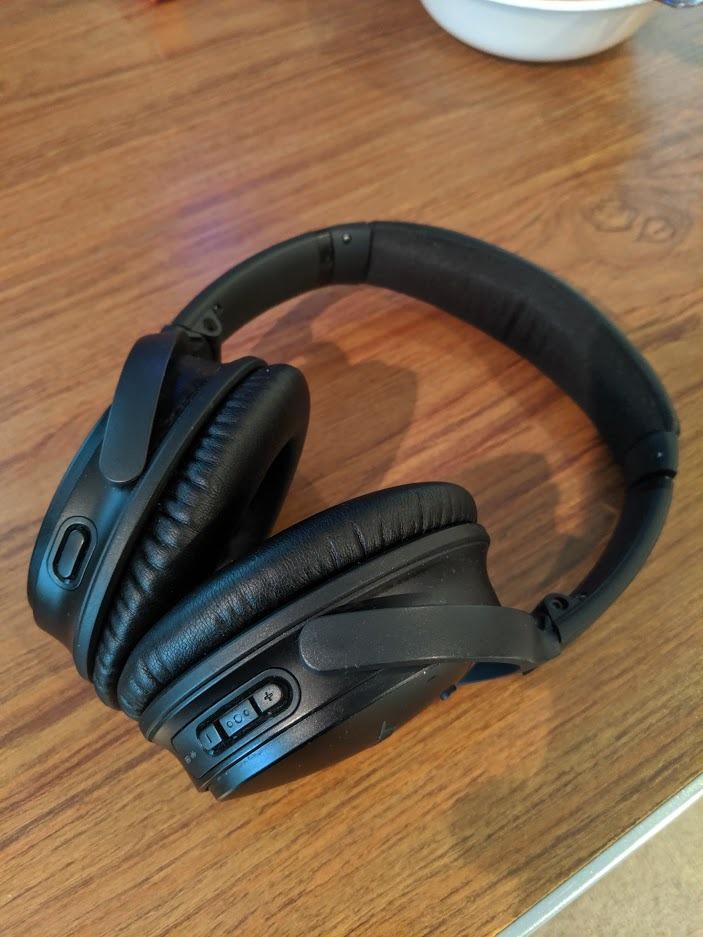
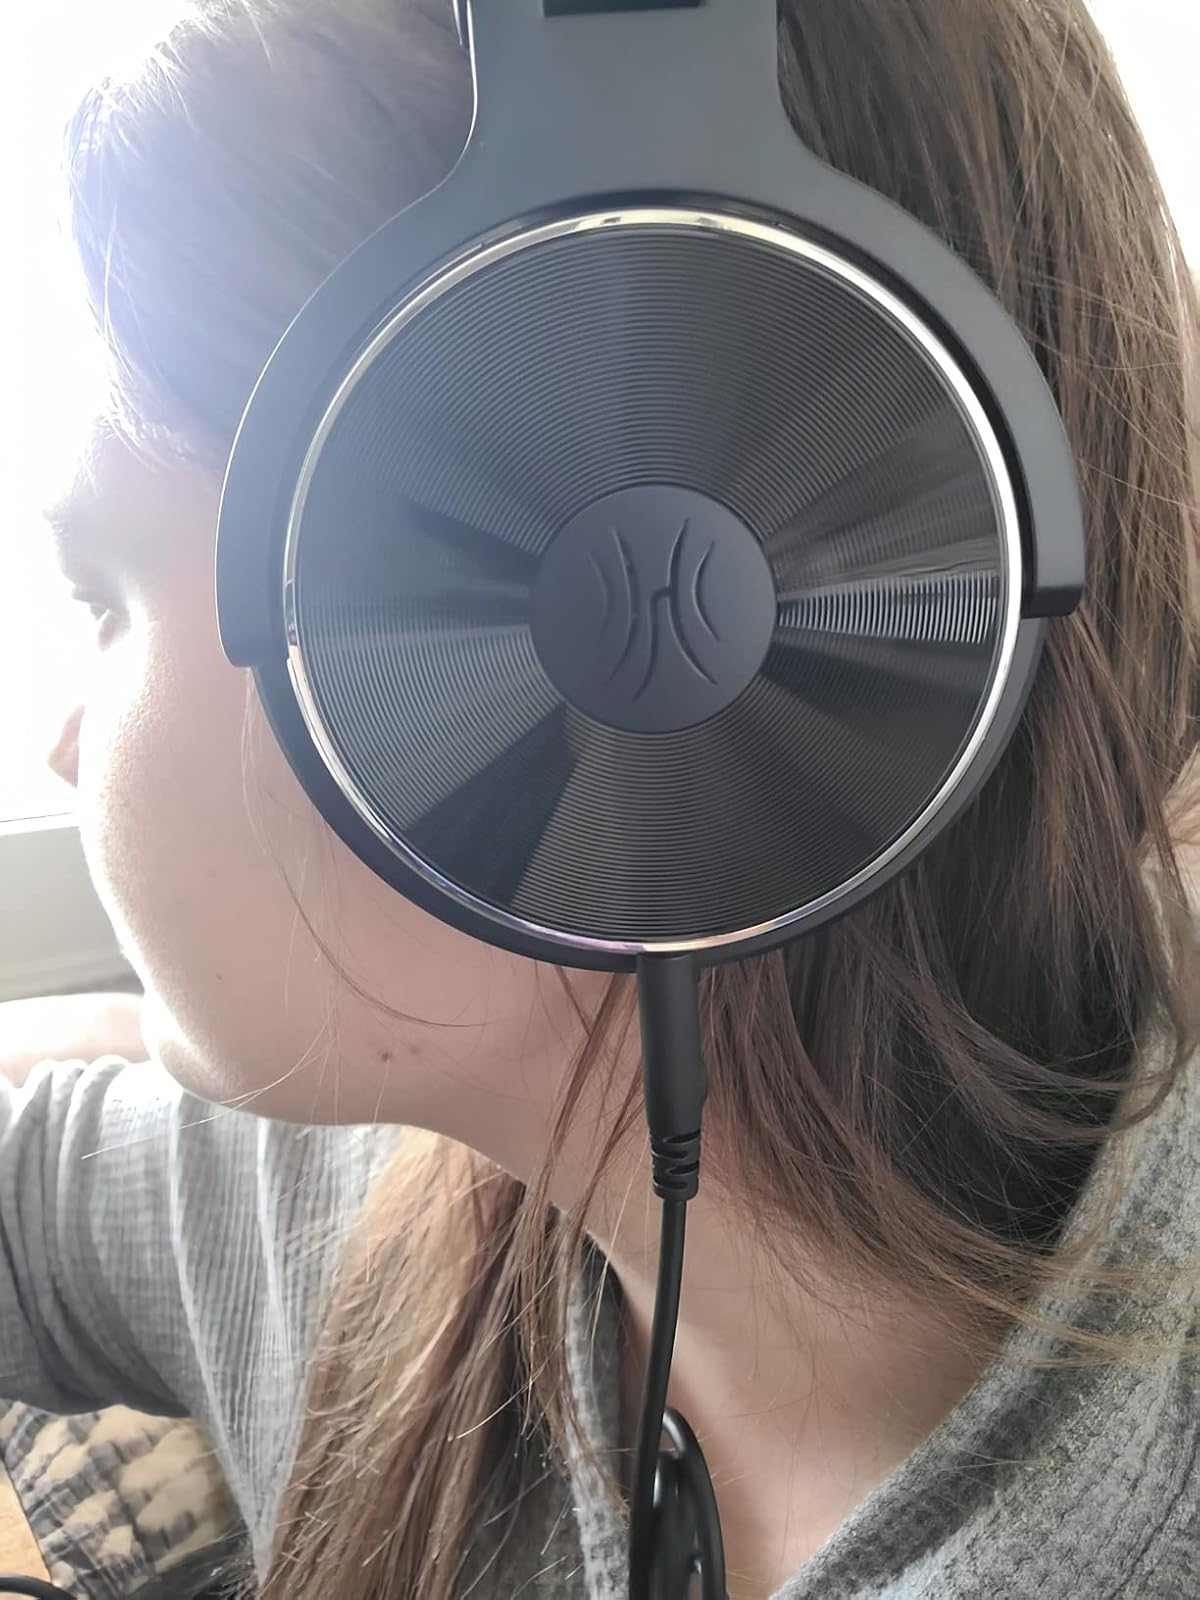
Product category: headphones
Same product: no